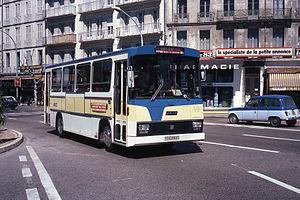
Unic était un constructeur français de voitures de tourisme et de camions. Unic a également produit des autocars.